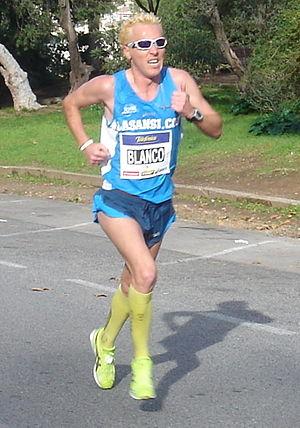
José Luis Blanco est un athlète espagnol spécialiste du 3 000 m steeple.